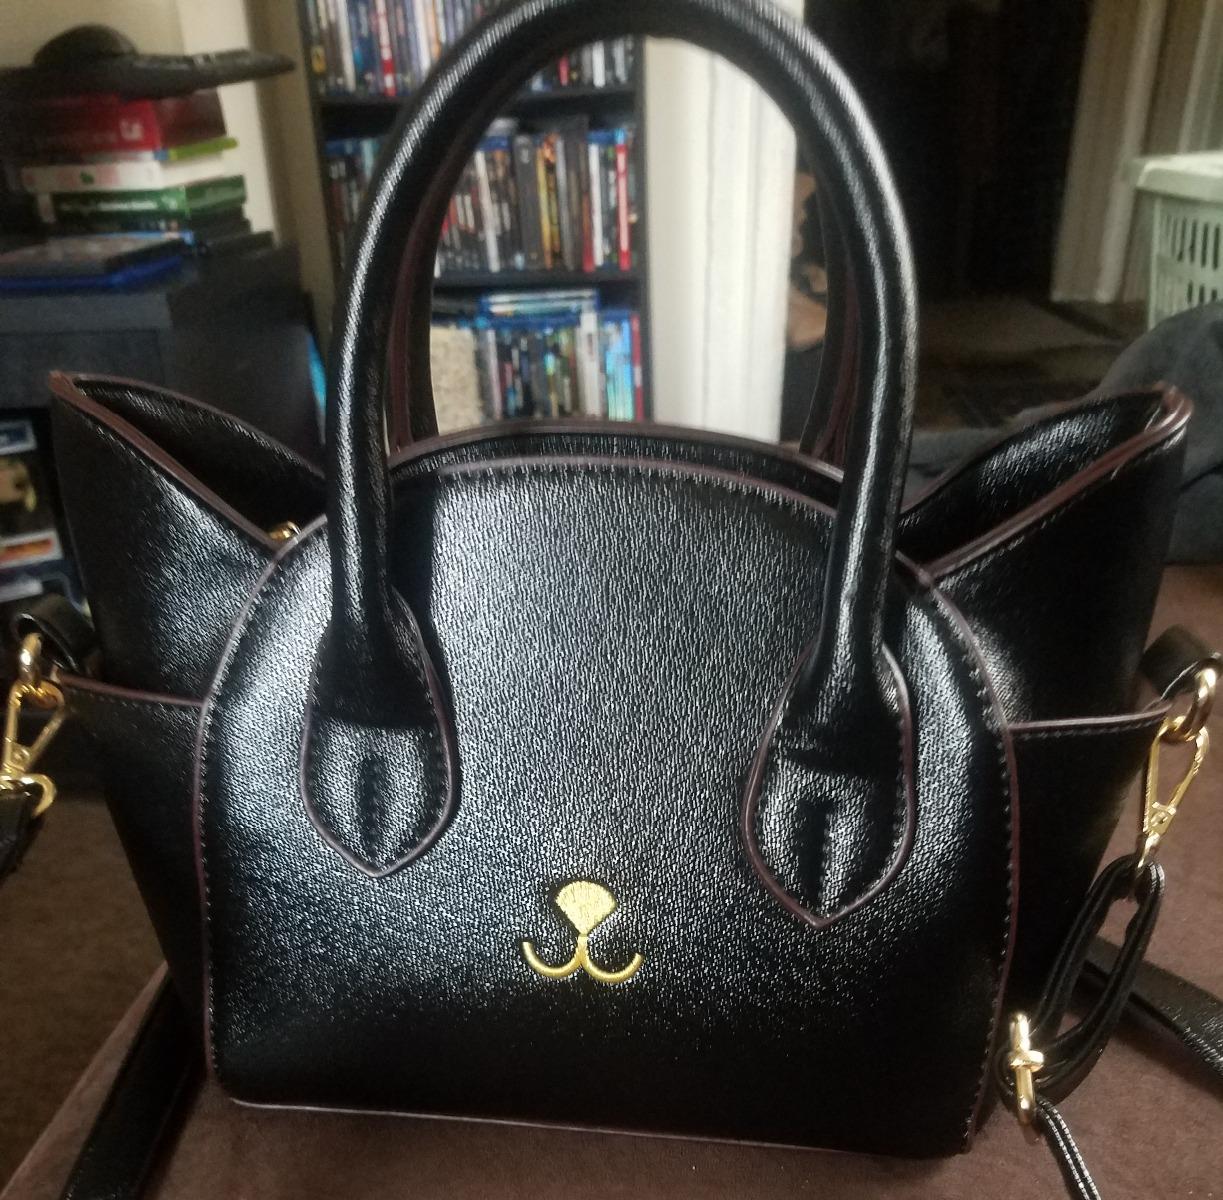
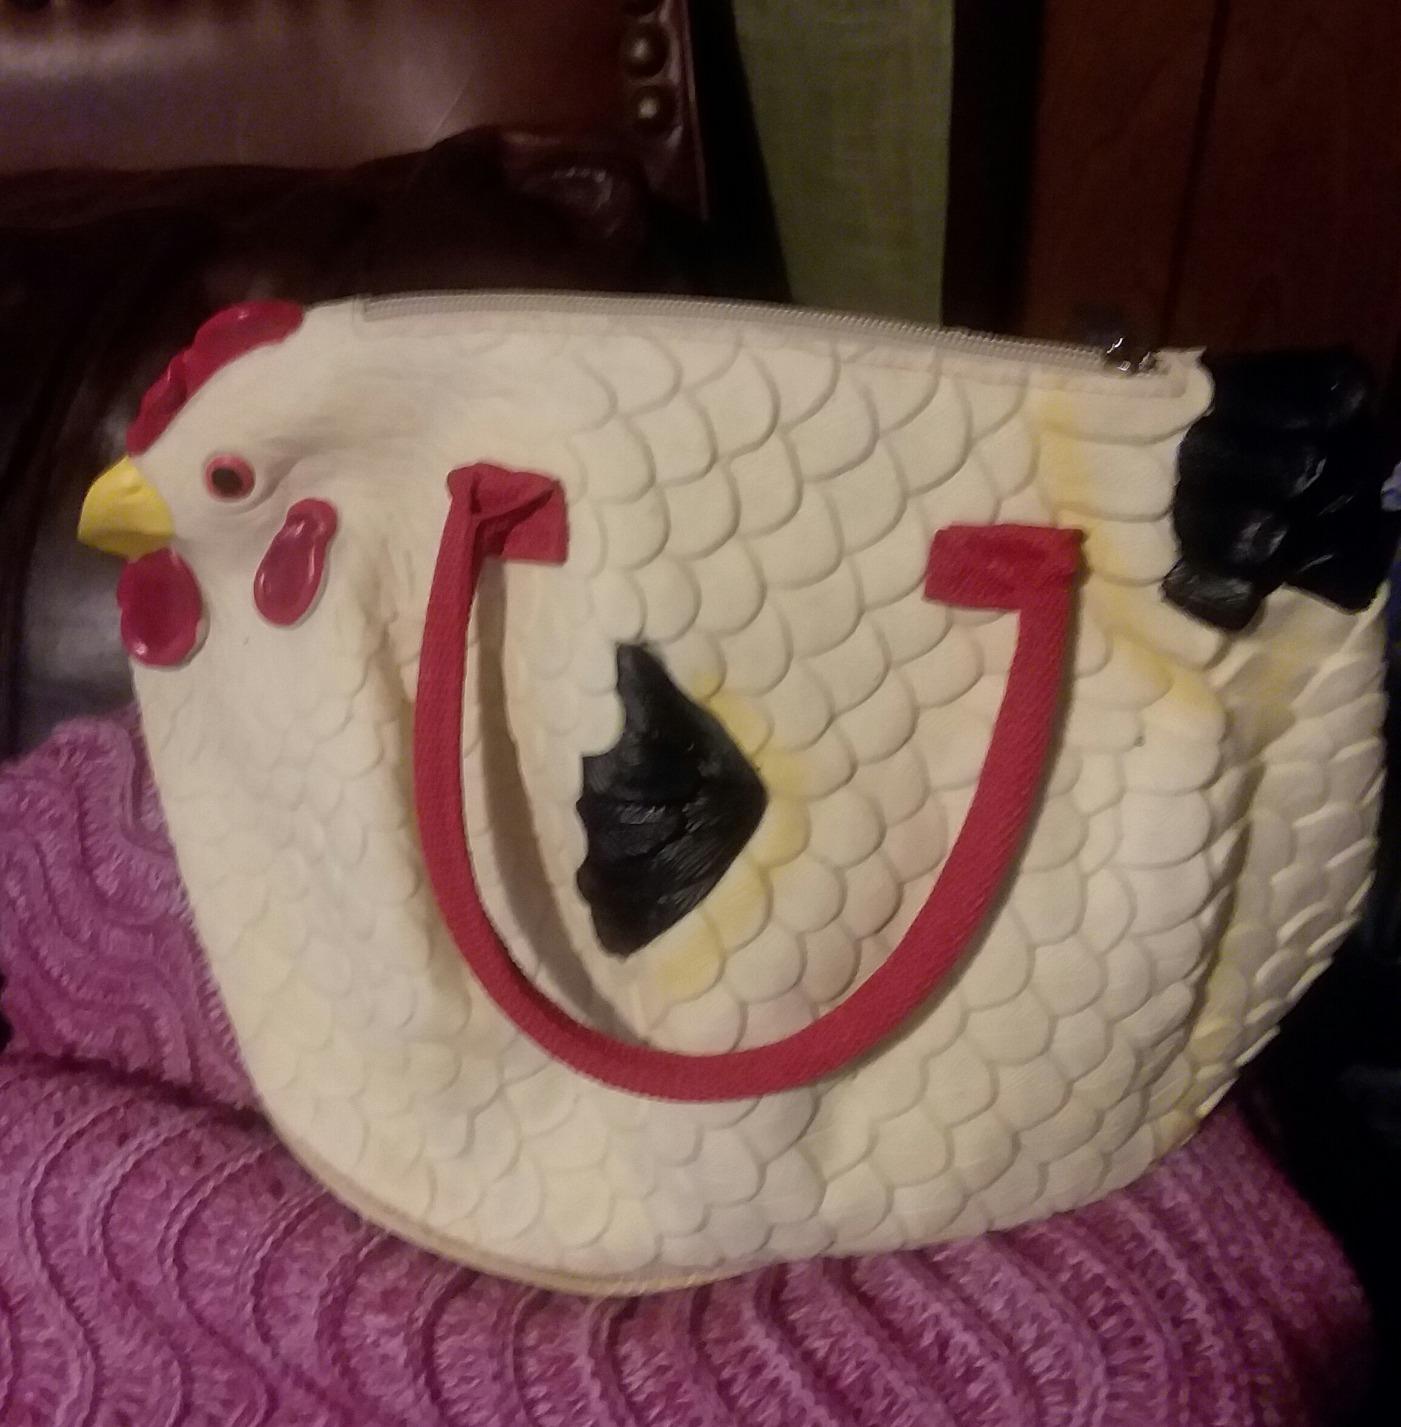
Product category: accessories_handbag
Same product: no